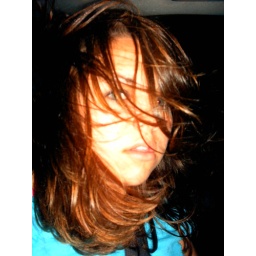
driving in the car with the windows down